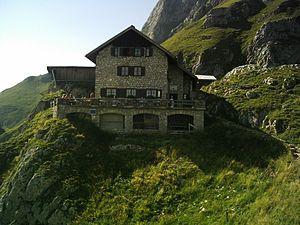
Les Alpes d'Allgäu sont un massif des Préalpes orientales septentrionales. Elles s'élèvent entre l'Autriche et l'Allemagne, au sud de l'Allgäu, un territoire germanique qui leur donne son nom.